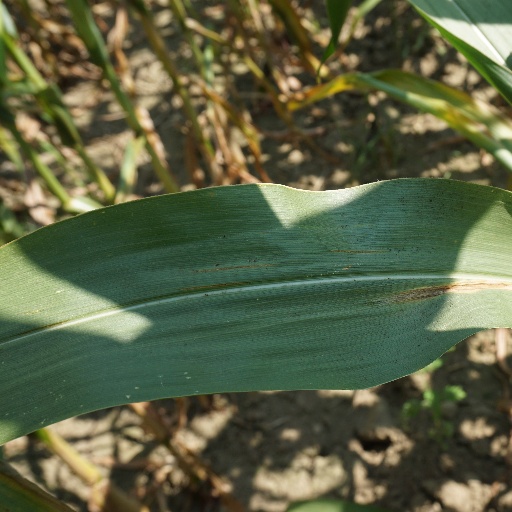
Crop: maize; corn